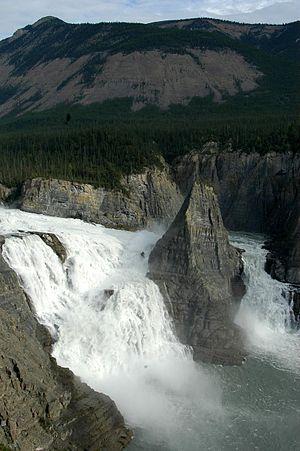
Les chutes Virginia sont une chute d'eau située sur la Nahanni, dans les Territoires du Nord-Ouest, au cœur de la réserve de parc national de Nahanni.